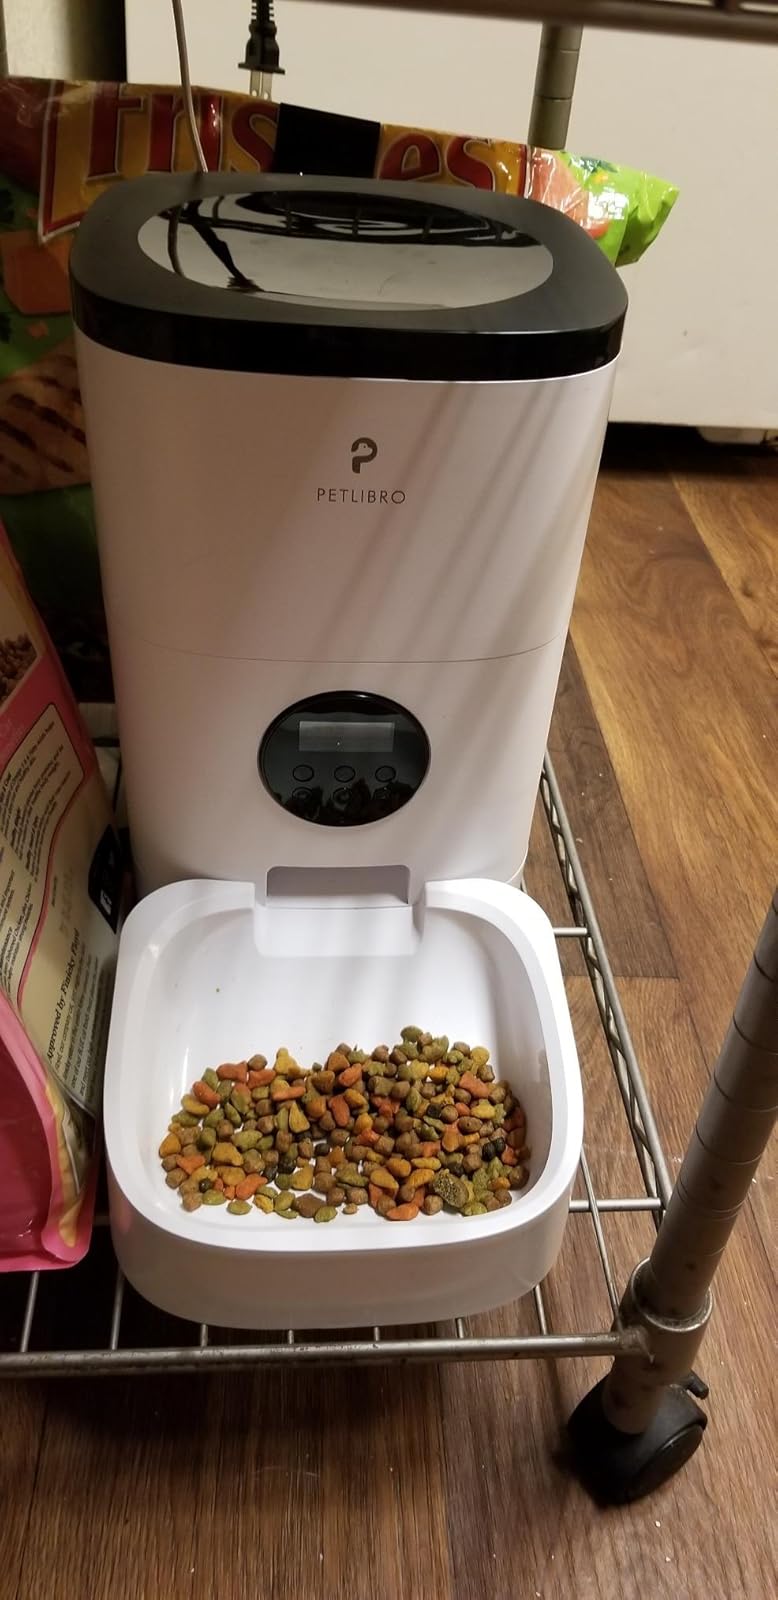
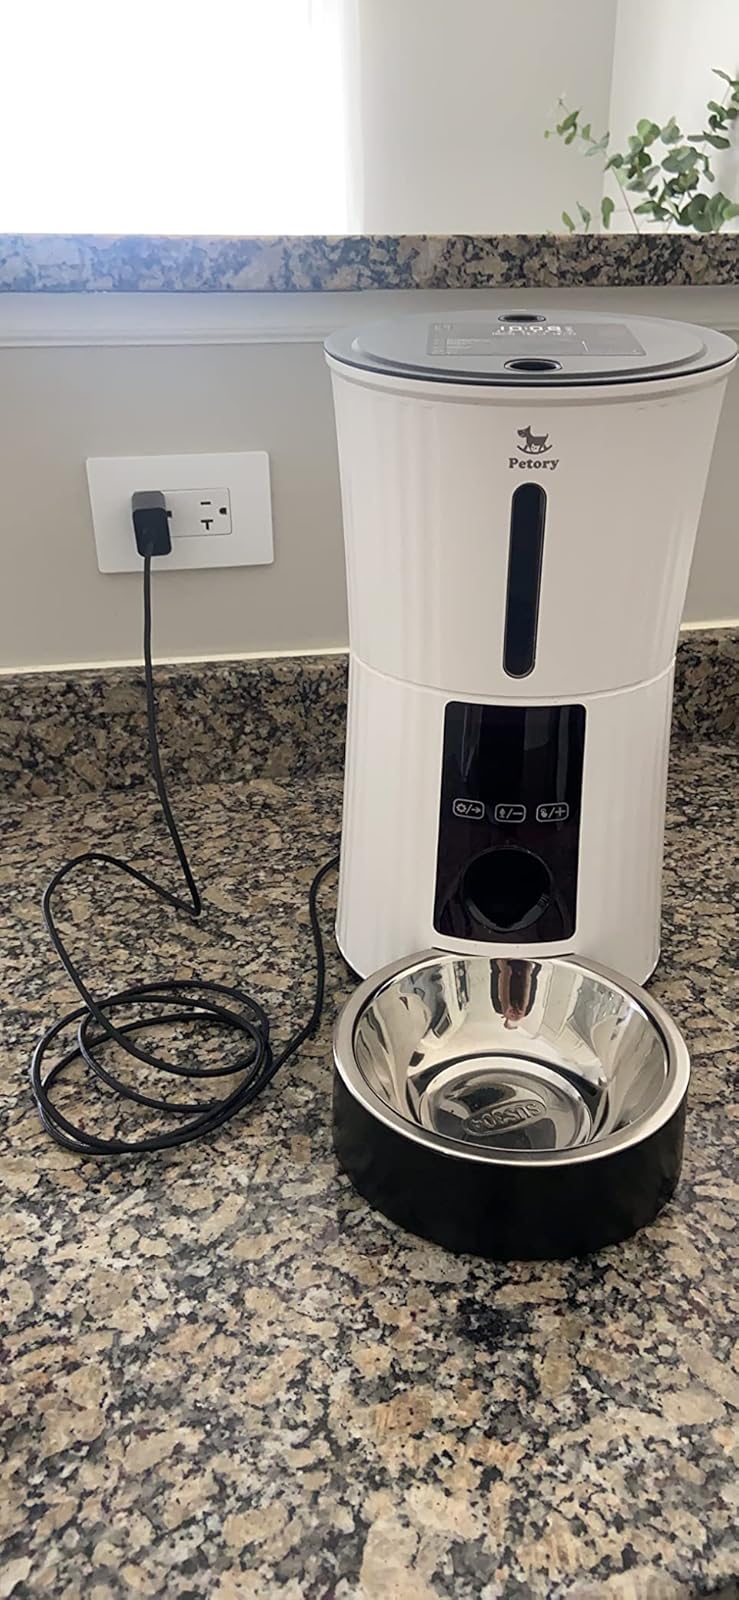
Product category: items_feeder
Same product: no